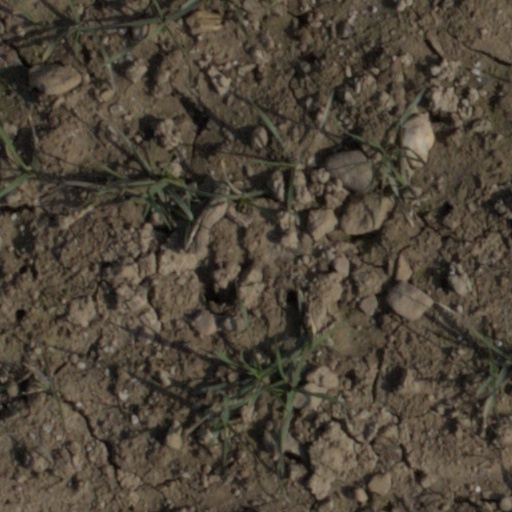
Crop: wheat